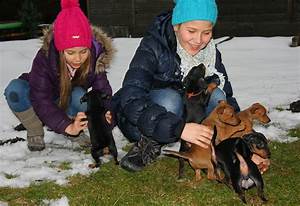
Label: dog